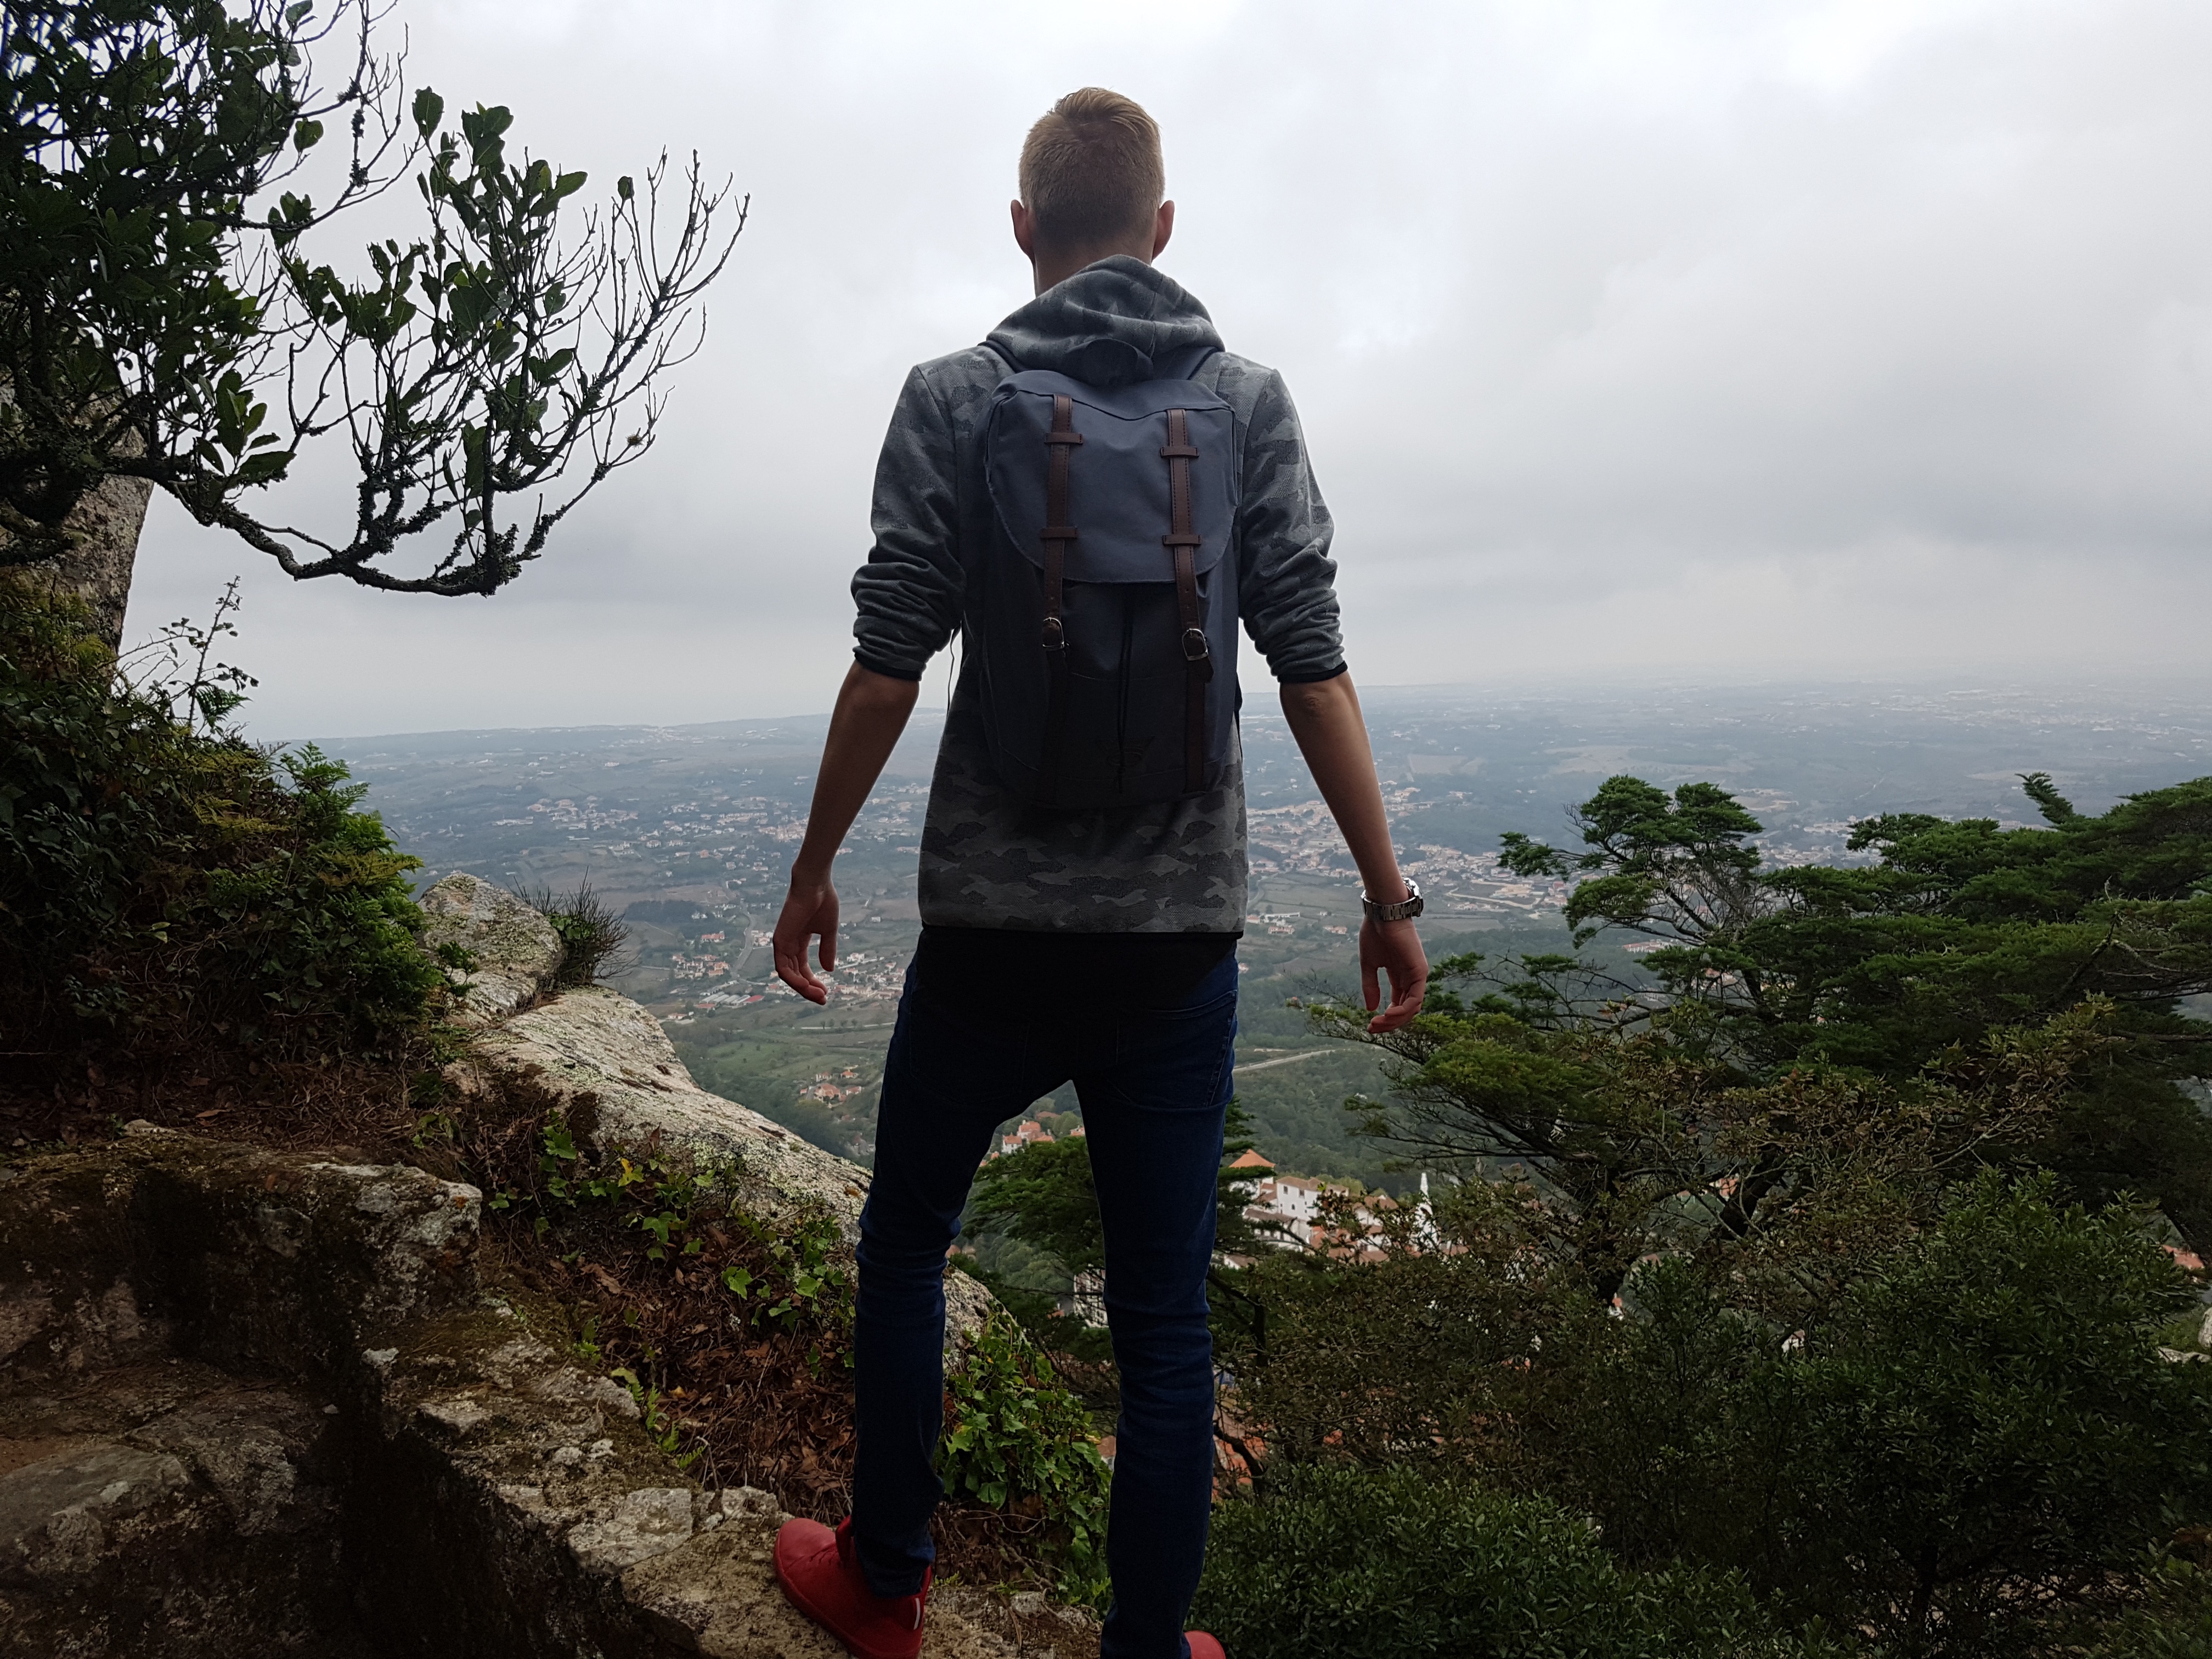
rock, walking, mountain, adventure, cliff, terrain